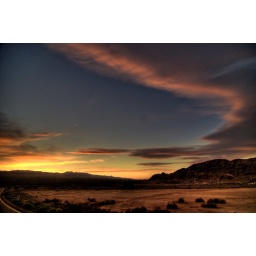
I like the symmetry here with the clouds and the road in the left corner